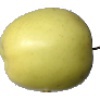
Label: Apple Golden 2